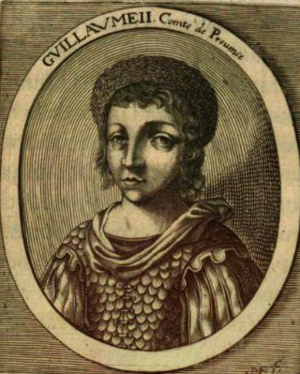
Guillaume II de Provence, dit le Pieux.